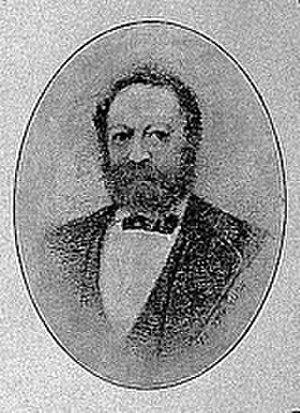
Luzzatto, Luzzatti et Luzzati sont les noms d’une famille juive italienne descendant, selon une tradition transmise par Samuel David Luzzatto, d’un immigré de la province allemande de Lausitz, de sorte que la Scuola Luzzatto, synagogue familiale sise dans le Ghetto Nuovo de Venise, suivait le rite allemand.